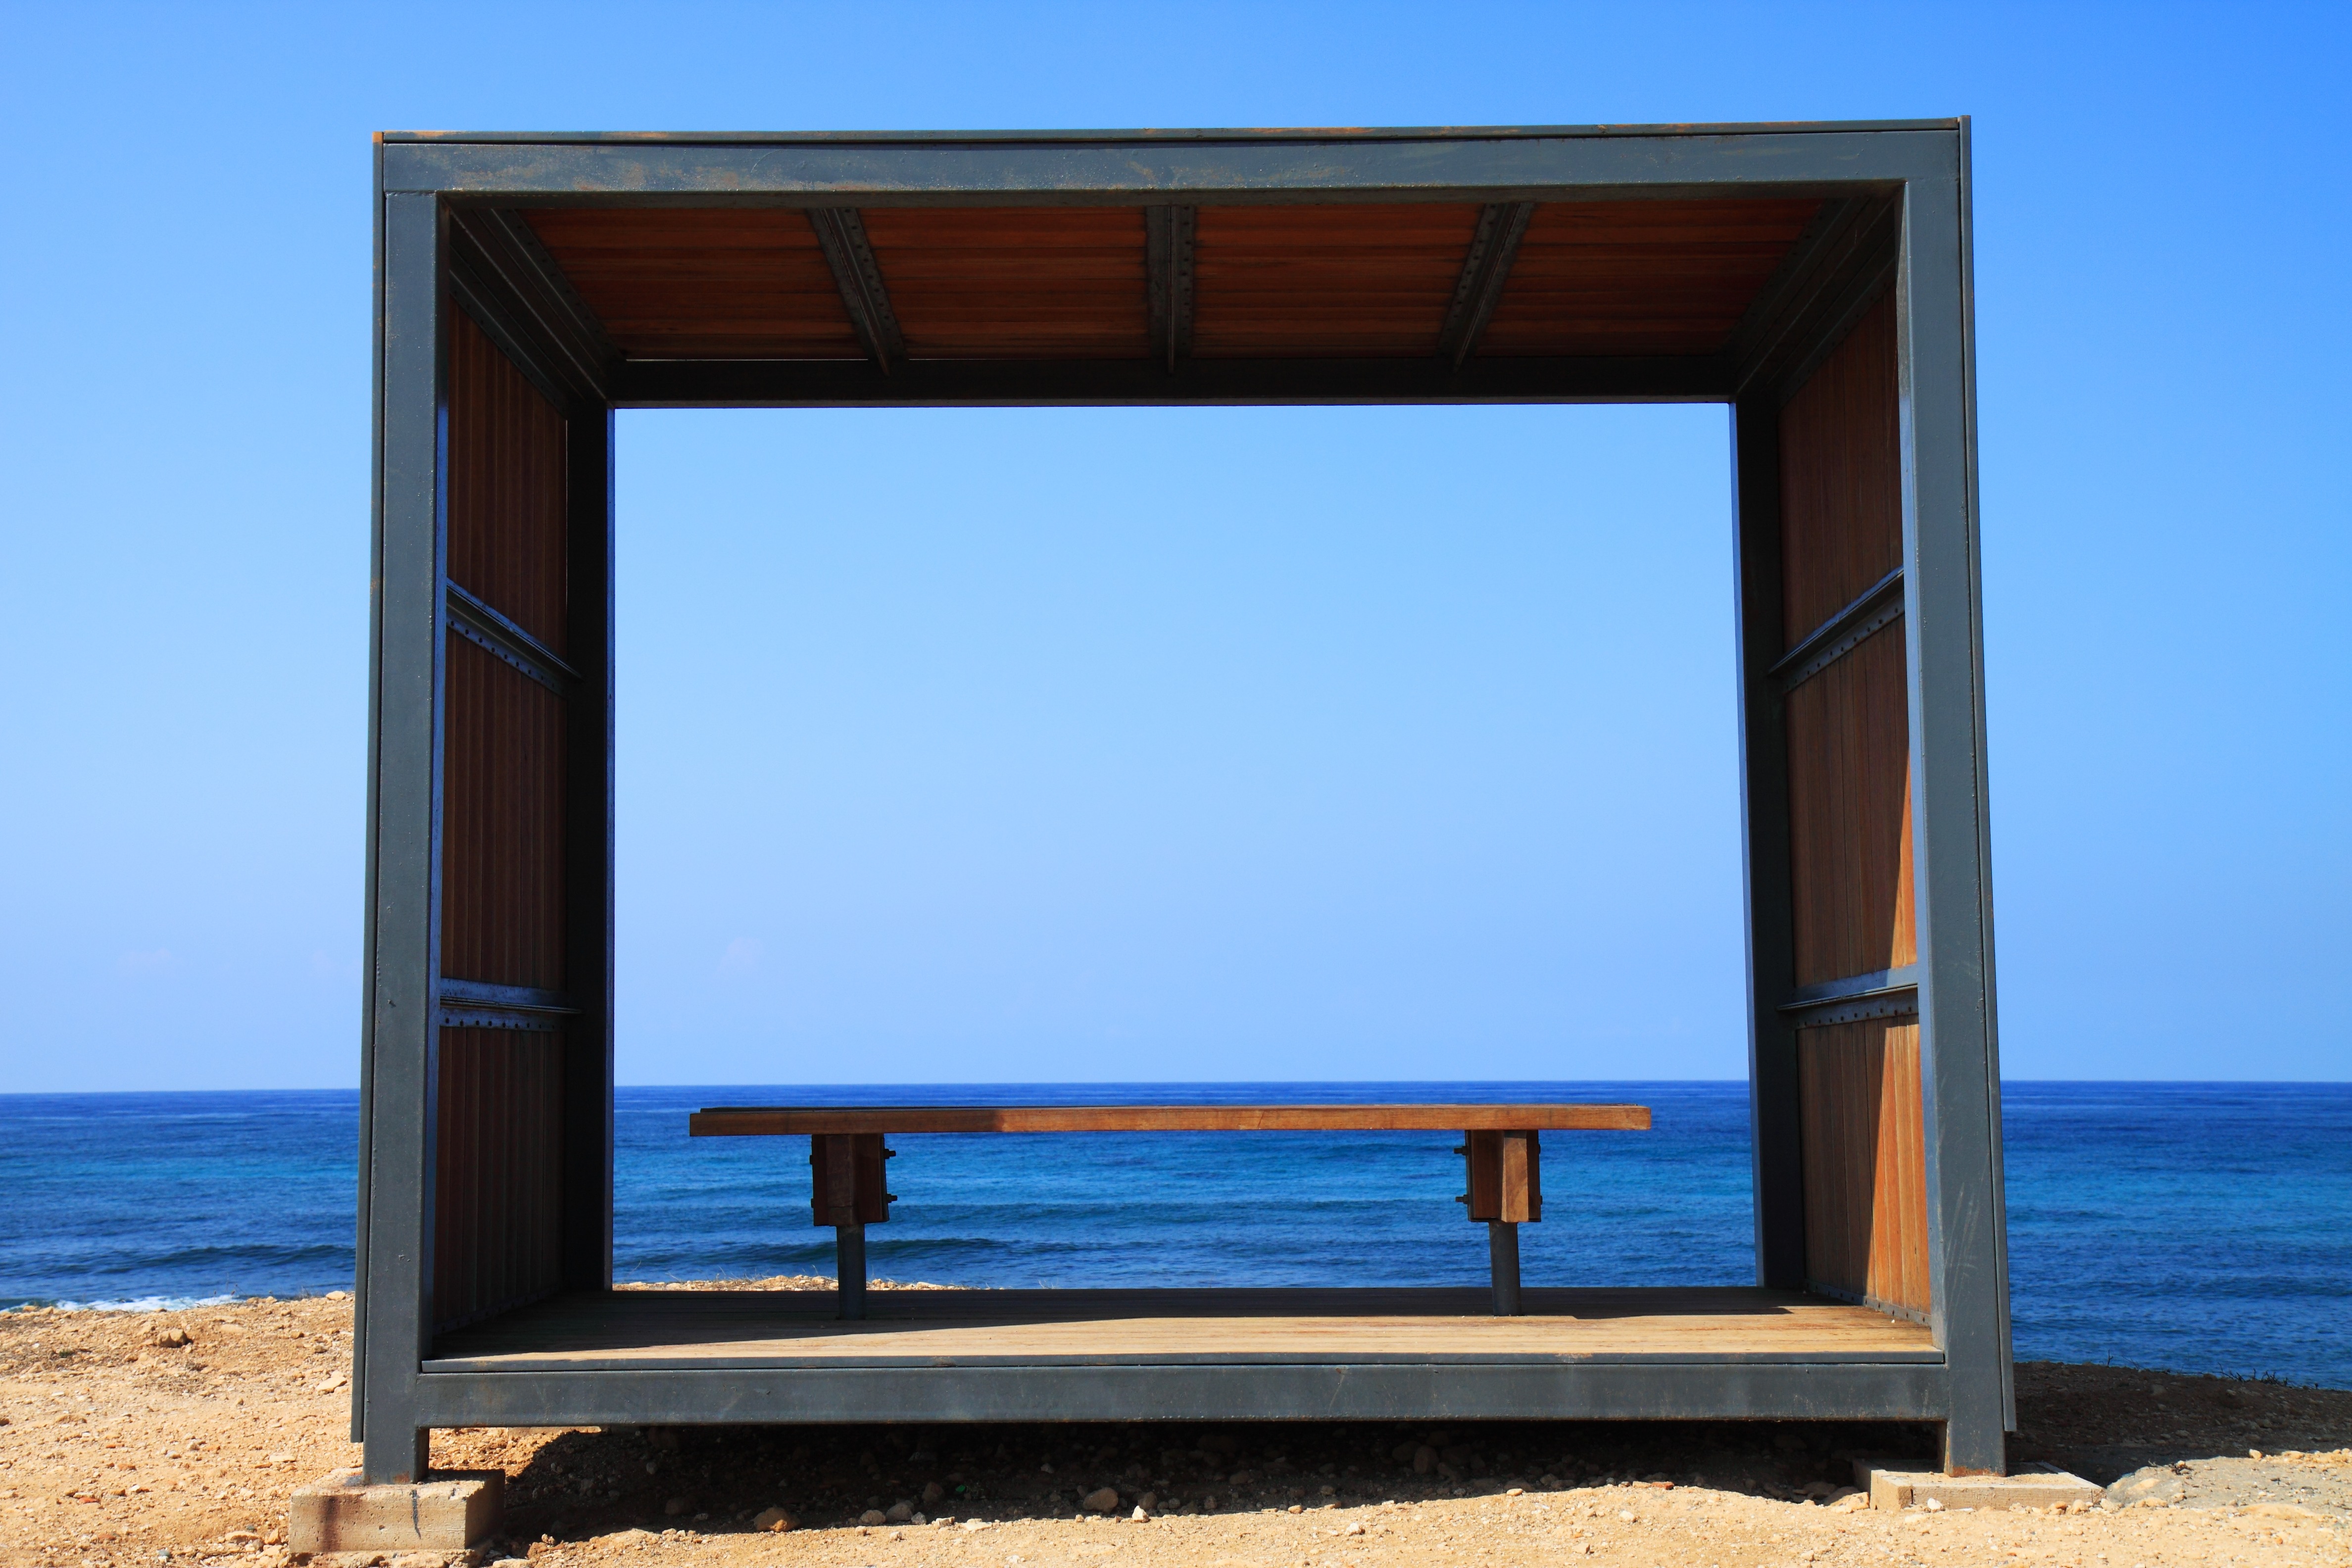
table, landscape, sea, coast, water, nature, ocean, sky, wood, bench, window, view, roof, summer, travel, peaceful, peace, blue, furniture, lonely, interior design, wooden, picture frame, cube, window covering